Randall Davidson

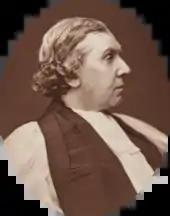
Archbishop Tait, 1876

Over the next four years Davidson played an increasingly influential role at Lambeth Palace. He grew to know Tait's mind thoroughly, and the Archbishop placed complete confidence in his son-in-law, delegating more and more to him. Davidson took the lead on Tait's behalf in the controversy in 1881 between high-church proponents and evangelical opponents of ritualism; in 1882 he played an important part in discouraging Anglican overtures to the Salvation Army, an organisation in which he thought too much power was in the hands of its general.